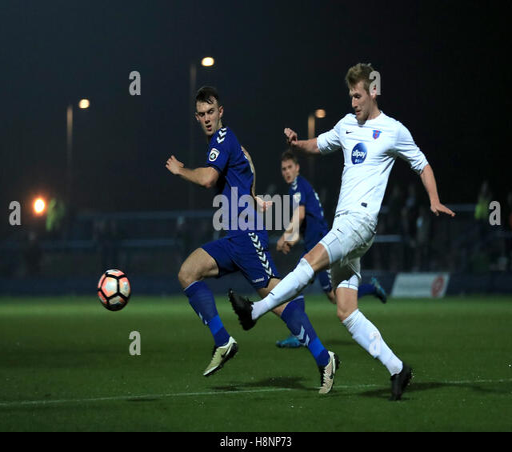
person and battle for the ball during emirate